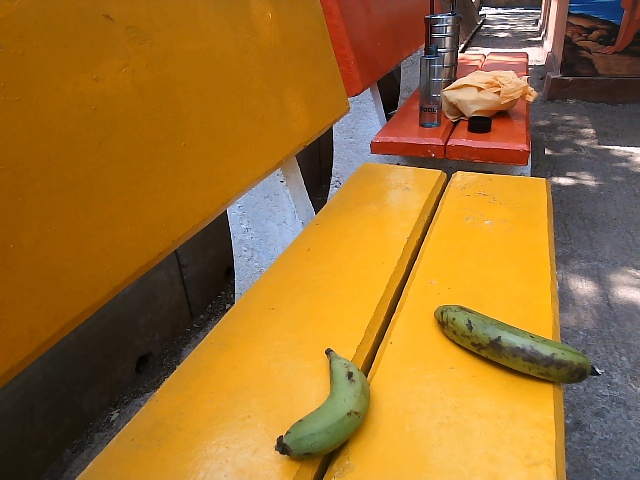
Label: Raw_Banana